Chinese Academy of Sciences

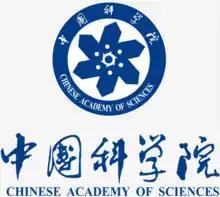
Seal of the Academy

The Chinese Academy of Sciences (CAS) is the national academy for natural sciences and the highest consultancy for science and technology of the People's Republic of China. It is the world's largest research organization, with 106 research institutes, 2 universities, 71,300 full-time employees, and 79 thousand graduate students.